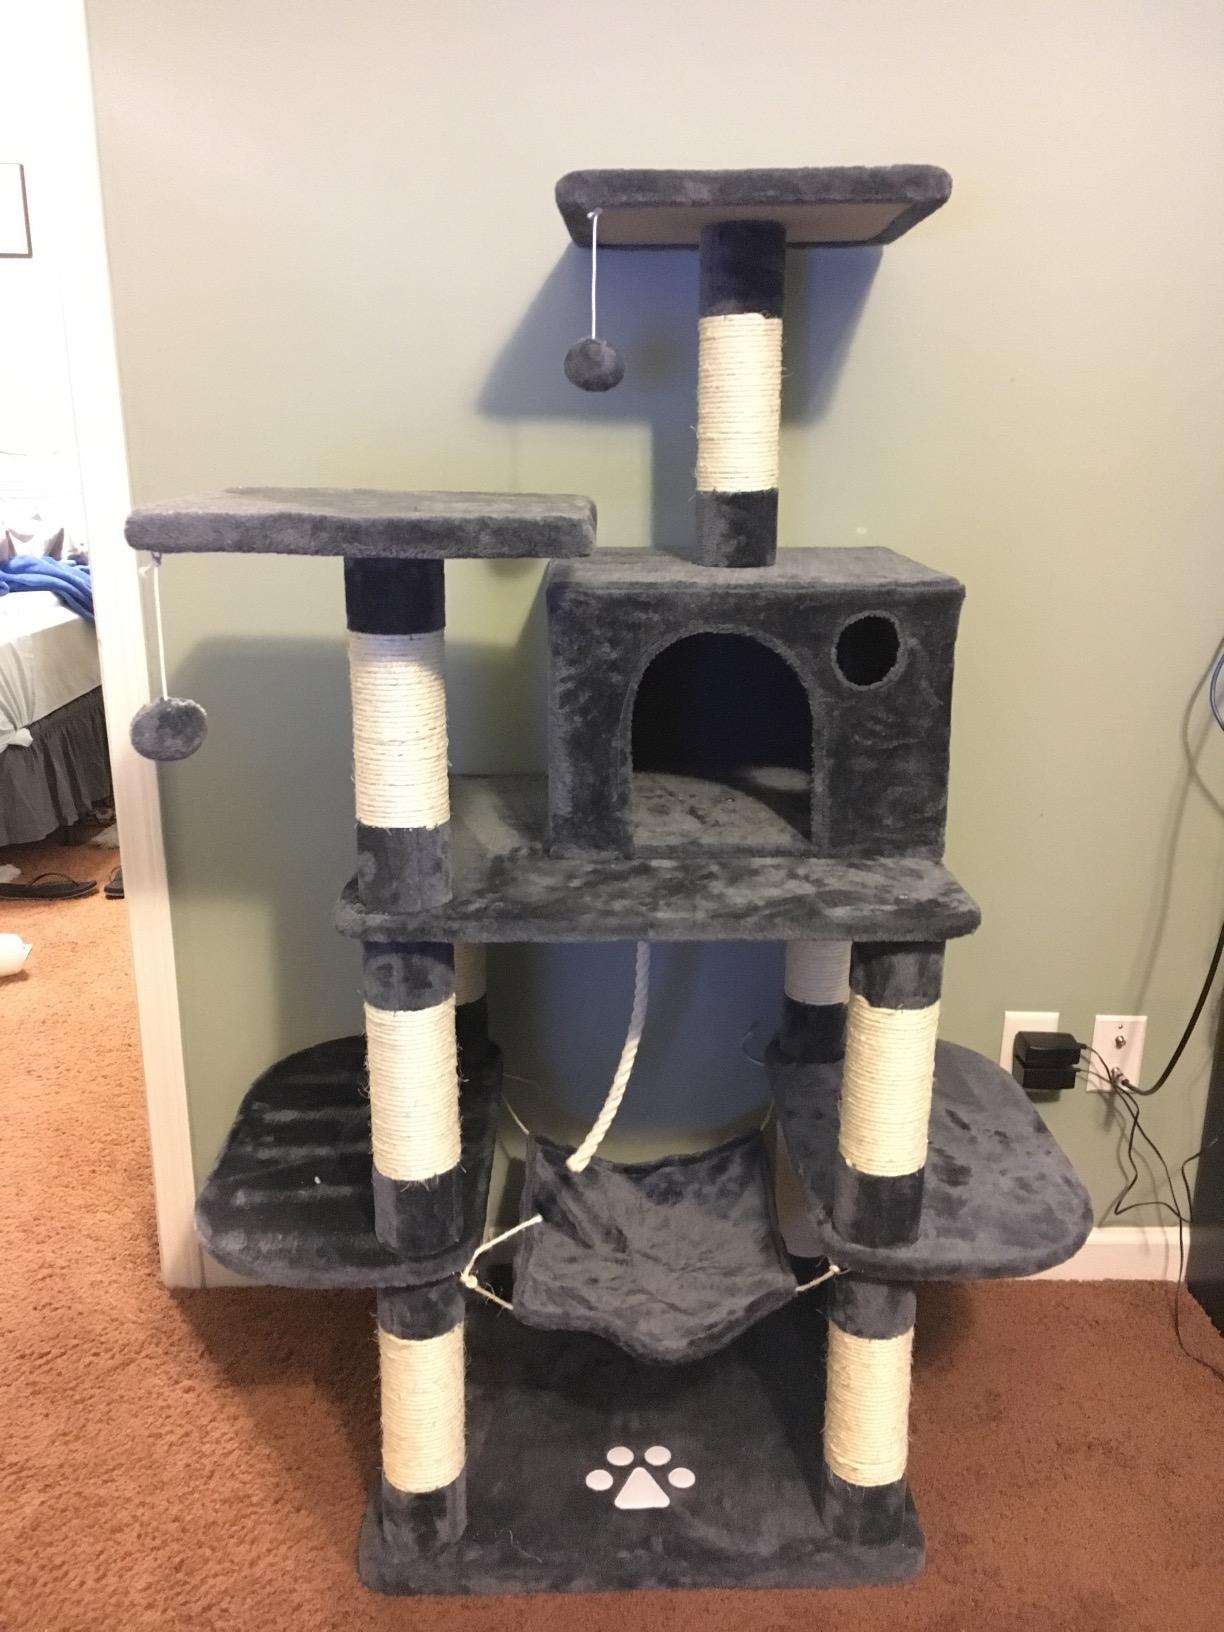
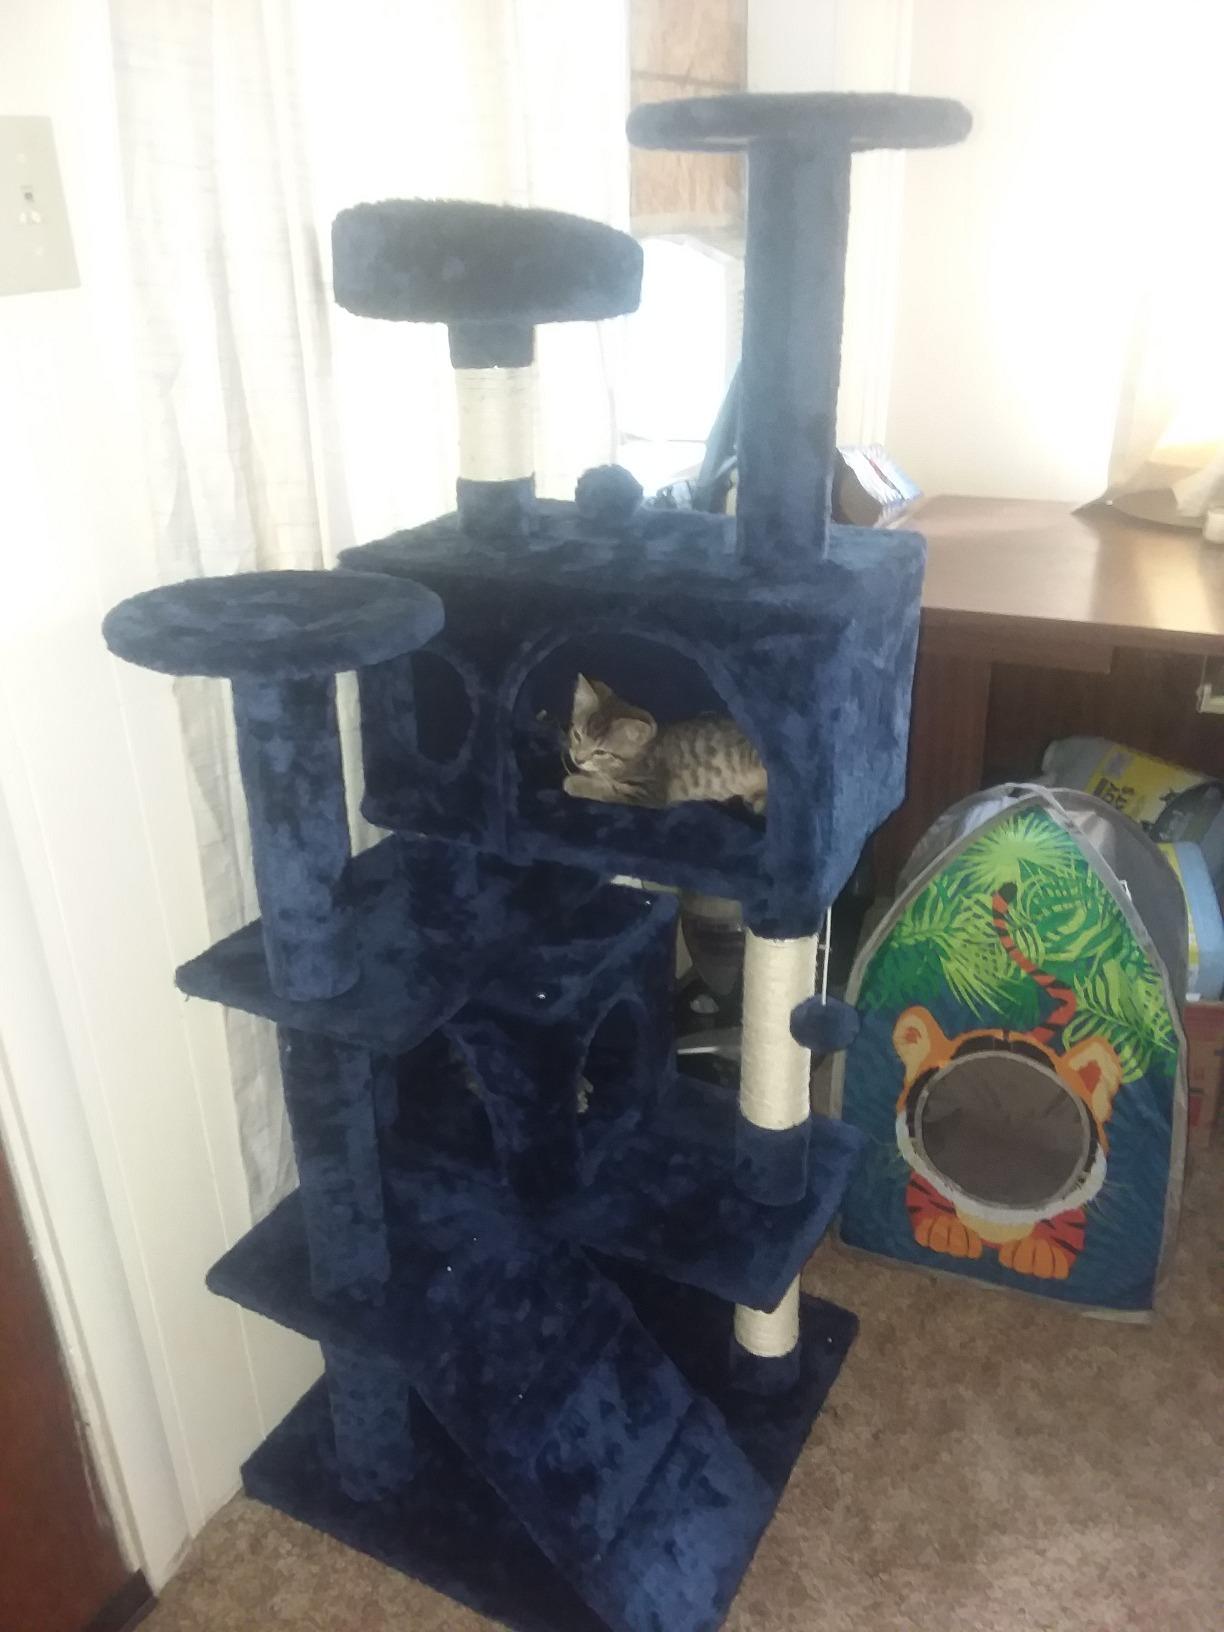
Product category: items_cat tree
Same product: no